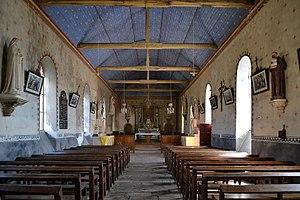
Montreuil-au-Houlme (Orne)
Montreuil-au-Houlme est une commune française, située dans le département de l'Orne en région Normandie, peuplée de 134 habitants.